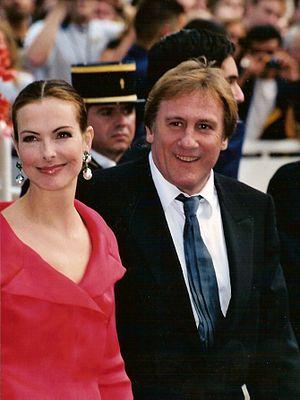
Carole Bouquet et Gérard Depardieu
Le cinéma comique français englobe l'ensemble des films comiques produits en France. Destiné à provoquer le rire, en jouant sur les gags et les situations. Le comique est le genre français le plus populaire au cinéma.
Gérard Depardieu, né le 27 décembre 1948 à Châteauroux, est un acteur, chanteur, réalisateur, producteur de cinéma, de télévision et de théâtre français. Il est aussi viticulteur et homme d'affaires. Il détient également la nationalité russe depuis 2013.